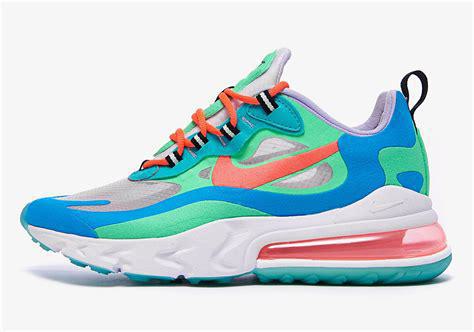
Brand: Nike
Model: Air Max 270 React